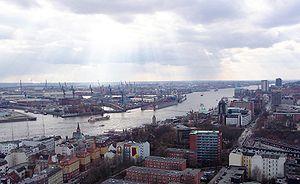
Sankt Pauli, ou St. Pauli, est l'un des 105 quartiers de la ville de Hambourg, en Allemagne.